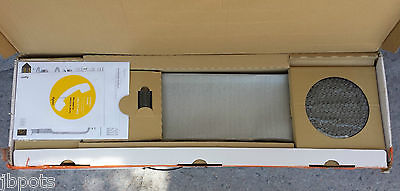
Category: fan